Frank Hyde (painter)

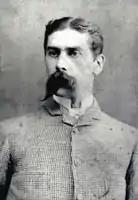
Frank Hyde in 1878

Frank Hyde (1849–1937) was a British portrait and figure painter. He was a war artist and portrait painter, best known for his works of Capri. He also created comic characters for greeting cards for Raphael Tuck.